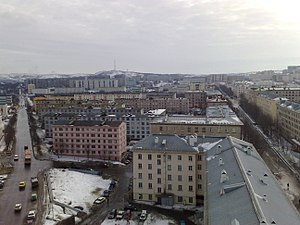
Severomorsk
Severomorsk er en lukket by i Murmansk oblast, Nordvestlige føderale distrikt i Den Russiske Føderation med 51.209 indbyggere.